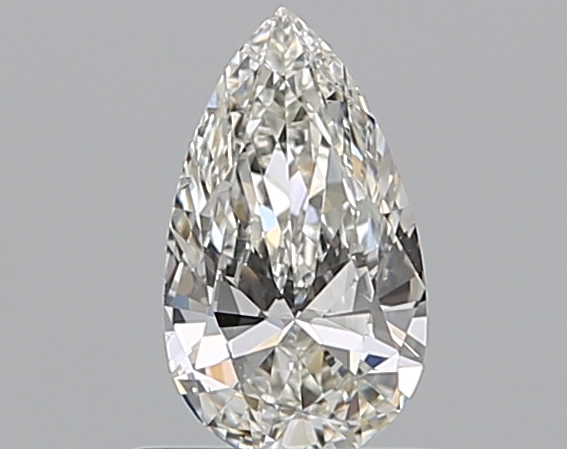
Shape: pear
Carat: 0.51
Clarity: VS2
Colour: H
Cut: EX
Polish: EX
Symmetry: VG
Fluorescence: N
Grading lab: GIA
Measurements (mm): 7.69 x 4.41 x 2.47